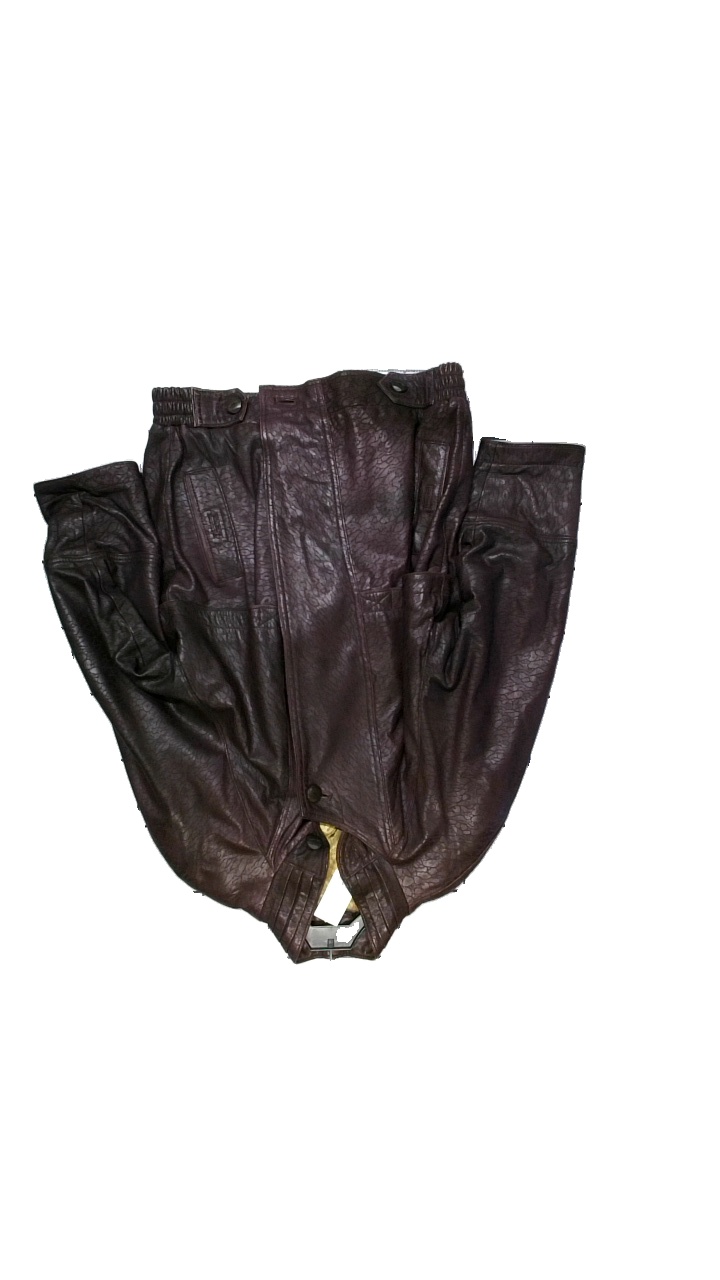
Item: Jacket (Ladies)
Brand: Missing
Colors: Purple
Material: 100% Leather
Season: Winter
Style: Leather
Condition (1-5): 5
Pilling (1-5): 4
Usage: Reuse
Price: >400